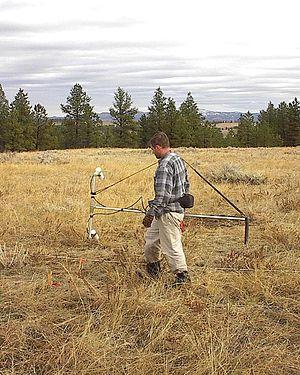
Les méthodes scientifiques de l'archéologie incluent des outils sophistiqués issus des sciences de la nature permettant à l'archéologue d'analyser et d’interpréter les vestiges matériels du passé et leur contexte, par opposition à l'historien analysant les sources écrites.
Un gradiomètre mesure le gradient, généralement dans l'espace, d'une grandeur physique telle que le champ gravitationnel ou le champ magnétique. Ce type d'instrument permet de s'affranchir de variations temporelles globales ou d'imprécisions dans la conception de l'instrument.